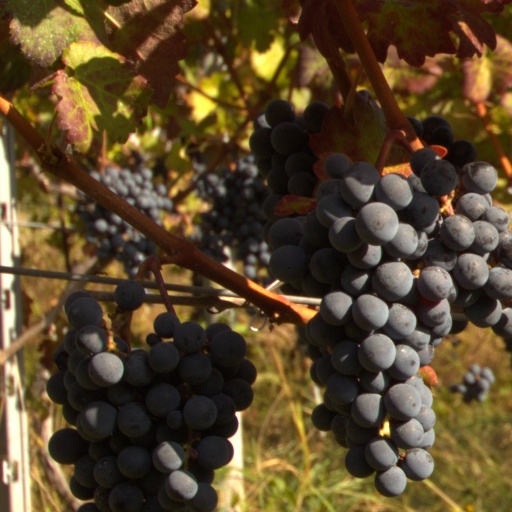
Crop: grape